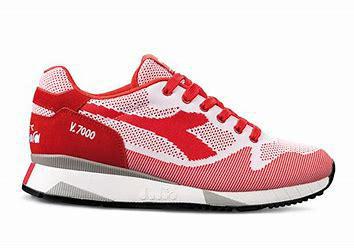
Brand: Diadora
Model: V7000